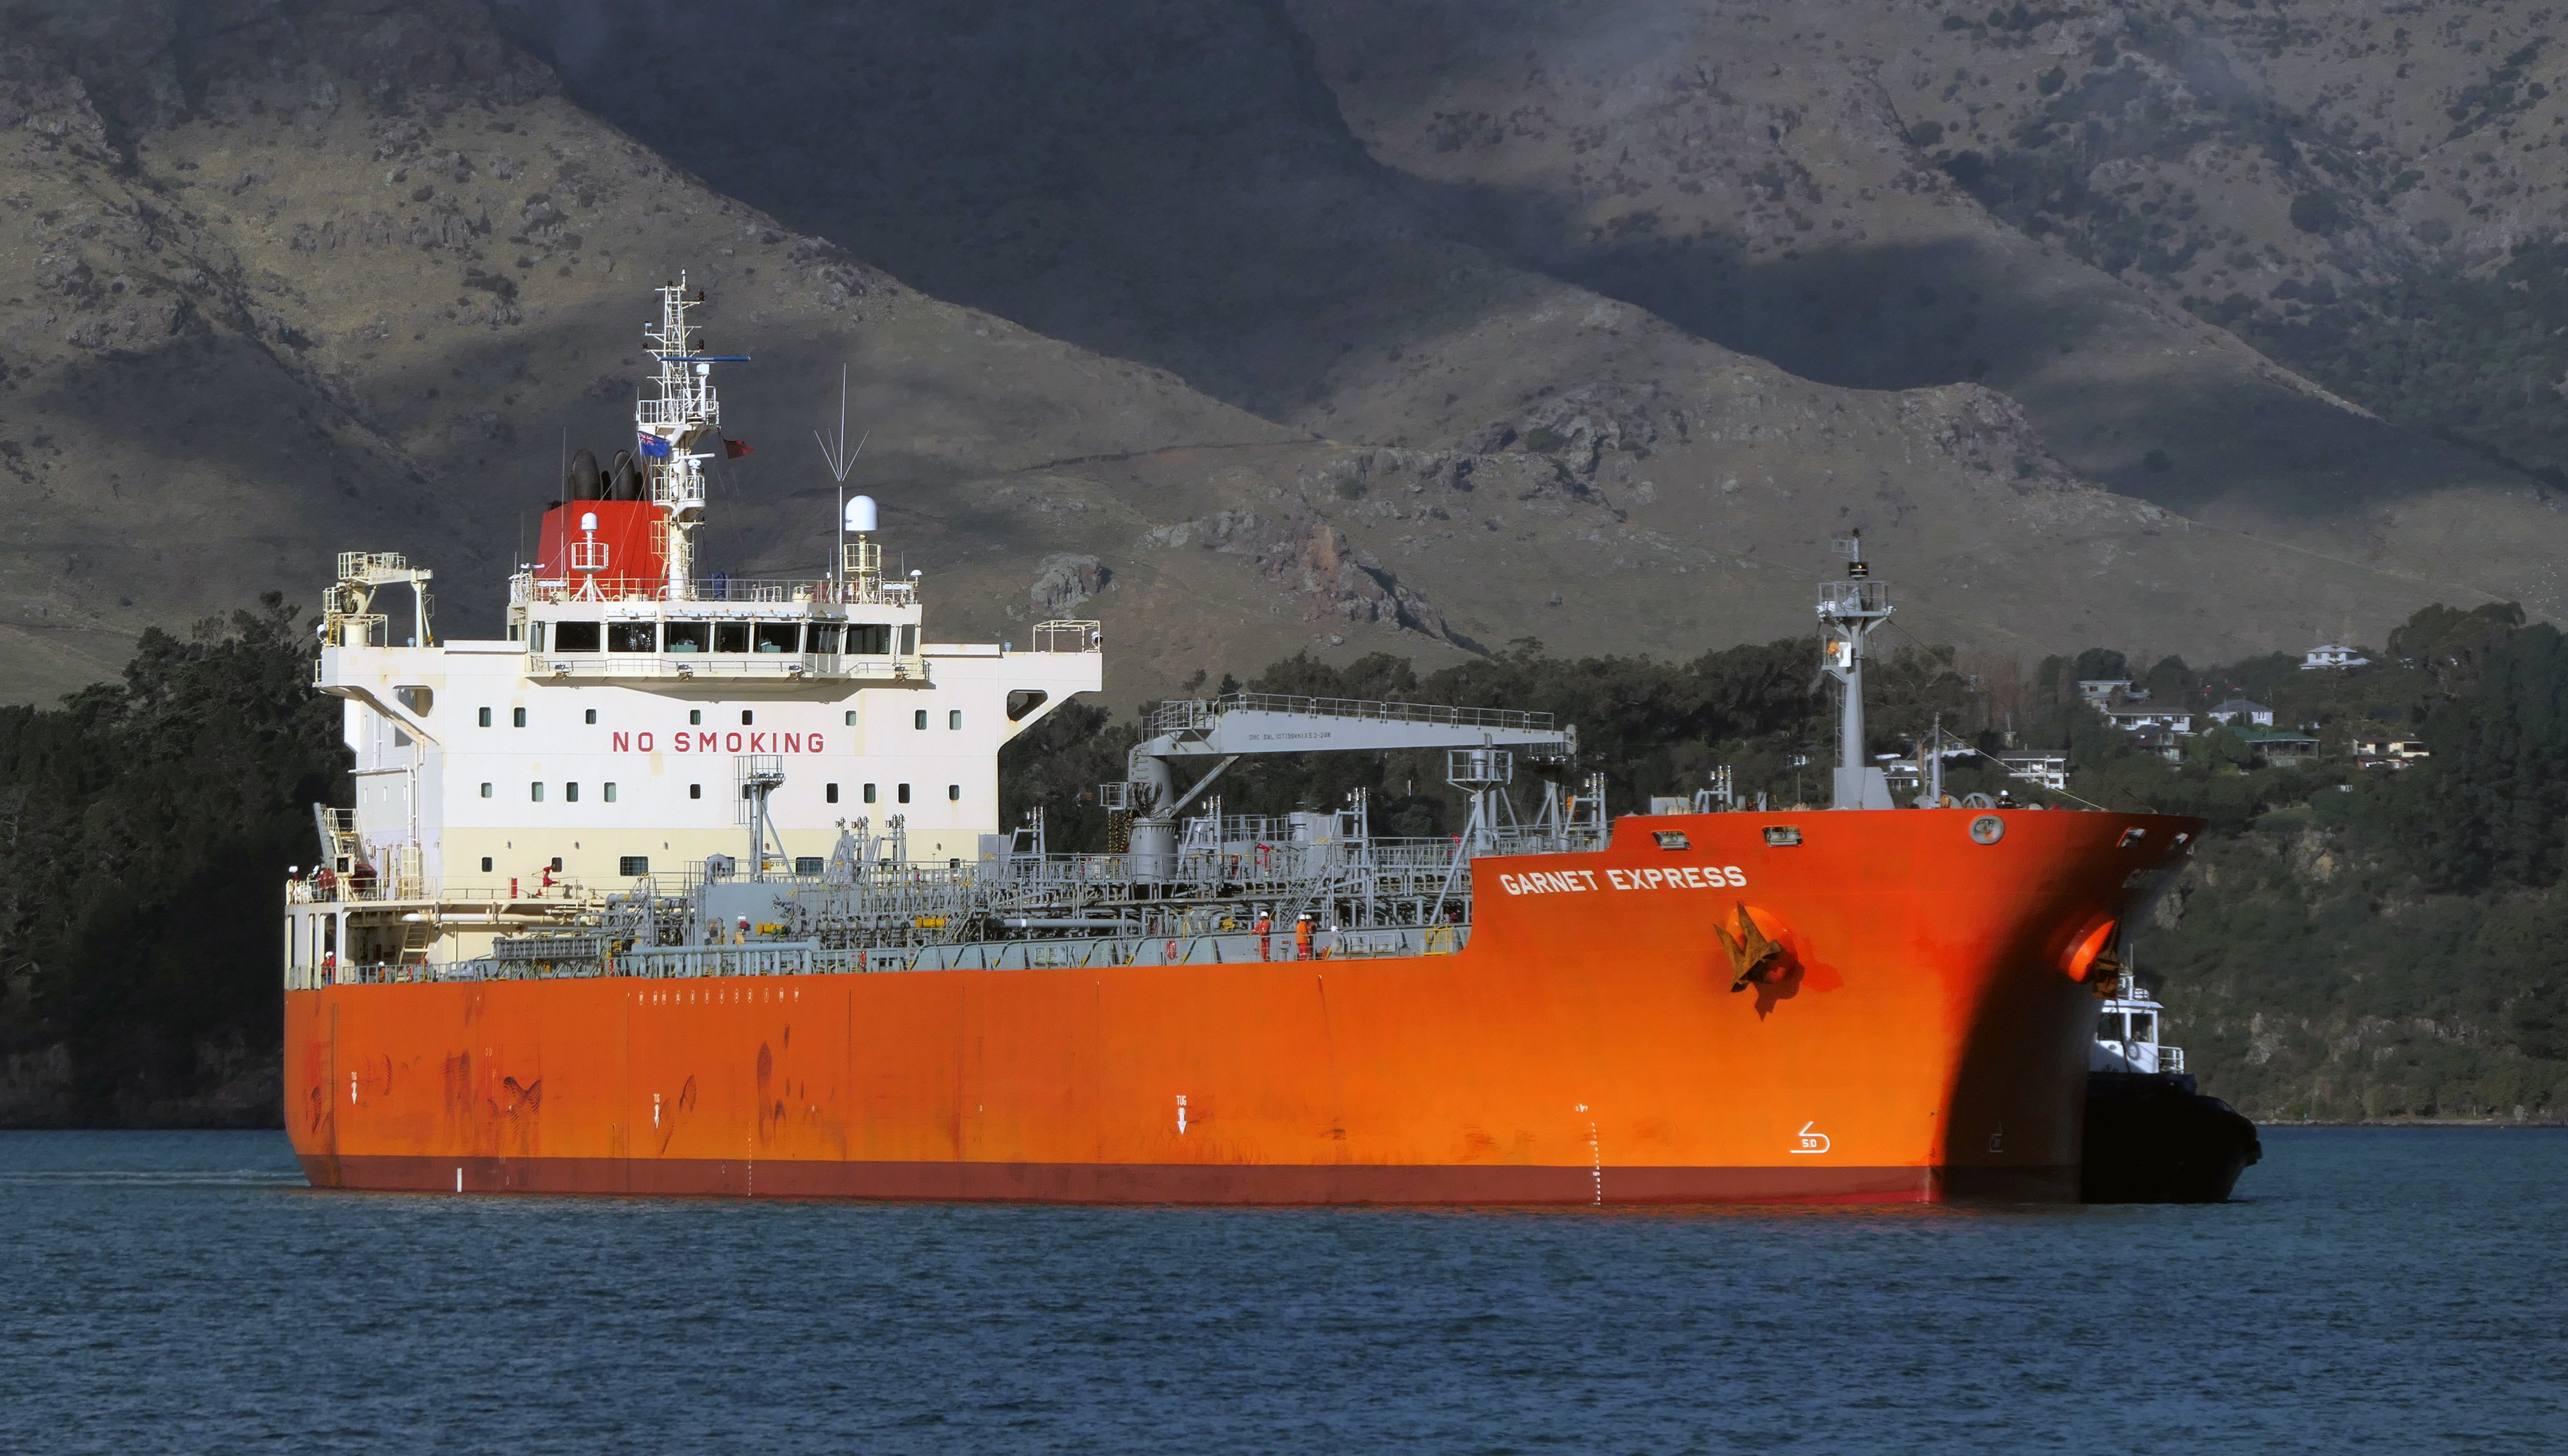
water, boat, vehicle, naval architecture, mountain, watercraft, lake, ship, waterway, tank ship, oil tanker, water transportation, cargo ship, channel, Shuttle tanker, ore bulk oil carrier, freight transport, panamax, loch, passenger ship, bulk carrier, chemical tanker, sound, ocean liner, Aframax, sea, liquid, transport